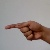
The image shows a hand gesture representing the letter 'G' in Indian Sign Language.